Avraham Harman

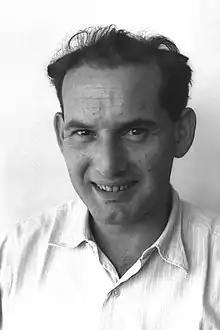
Harman in 1950

Avraham Harman (November 7, 1914 – February 23, 1992) was an Israeli diplomat and academic administrator. From 1968 to 1983, he was the president of the Hebrew University of Jerusalem.